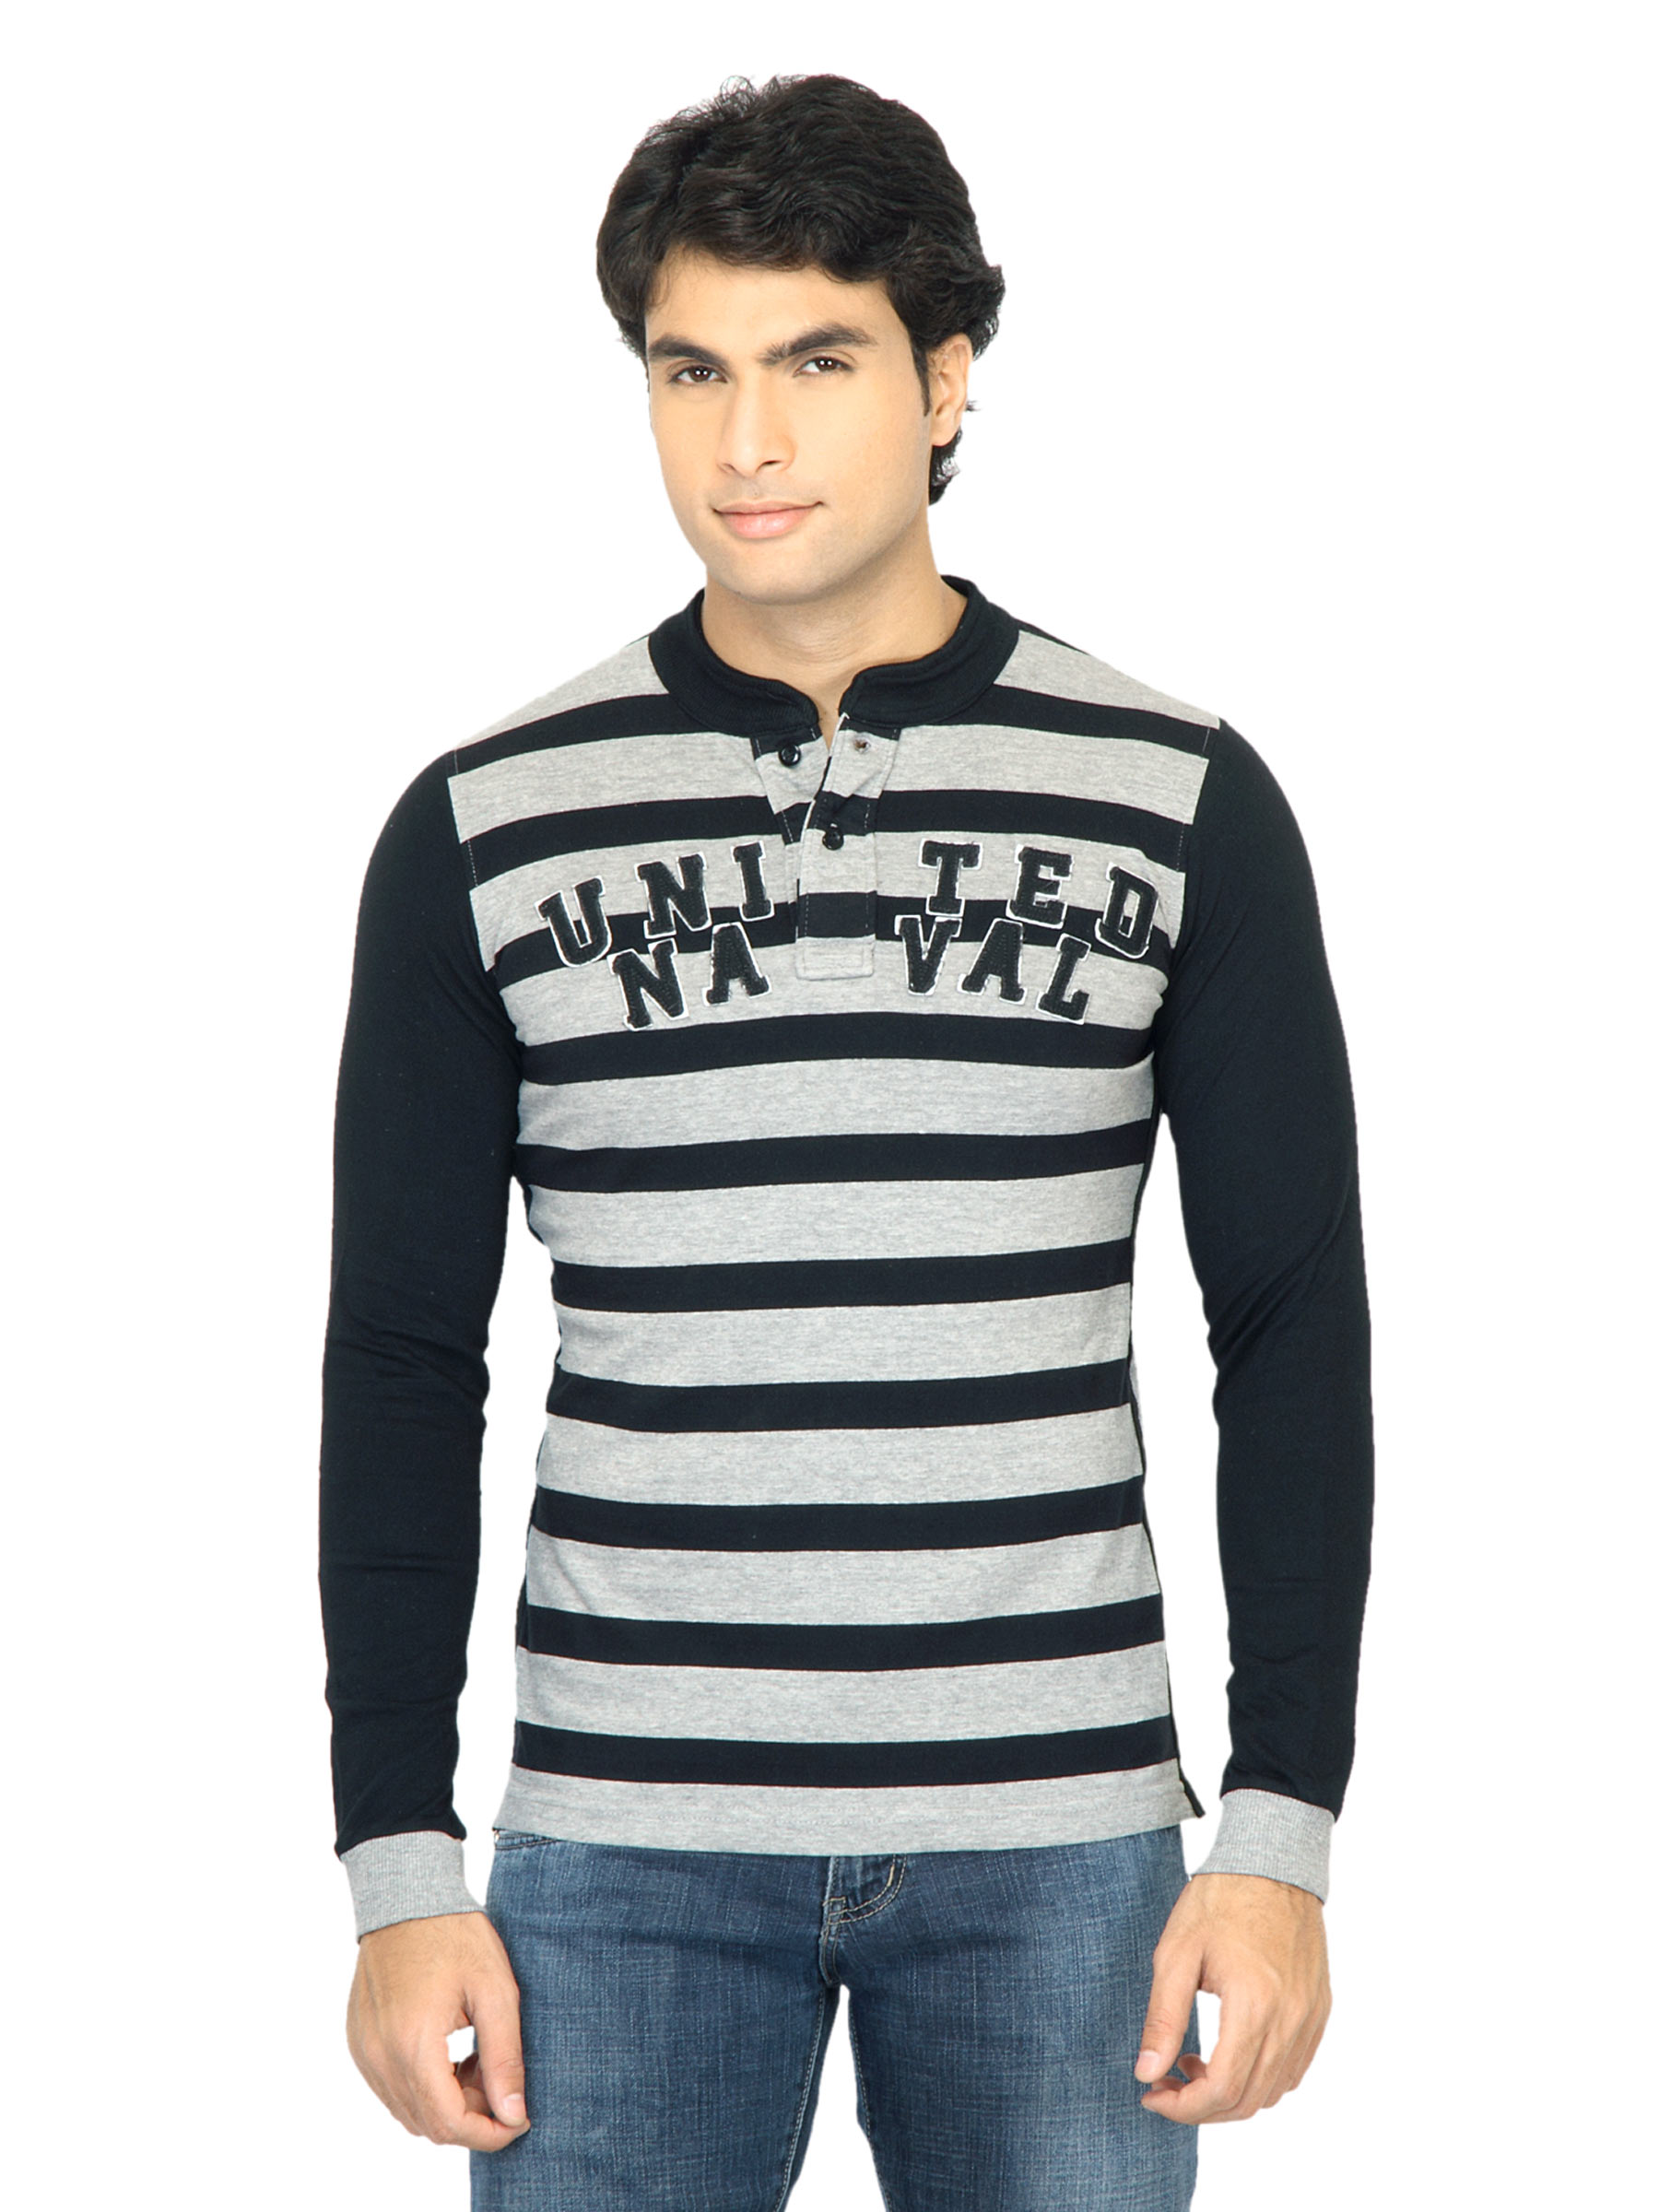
United Colors of Benetton Men Stripes Grey Tshirt
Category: Apparel / Topwear / Tshirts
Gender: Men
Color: Grey
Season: Fall 2011
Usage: Casual